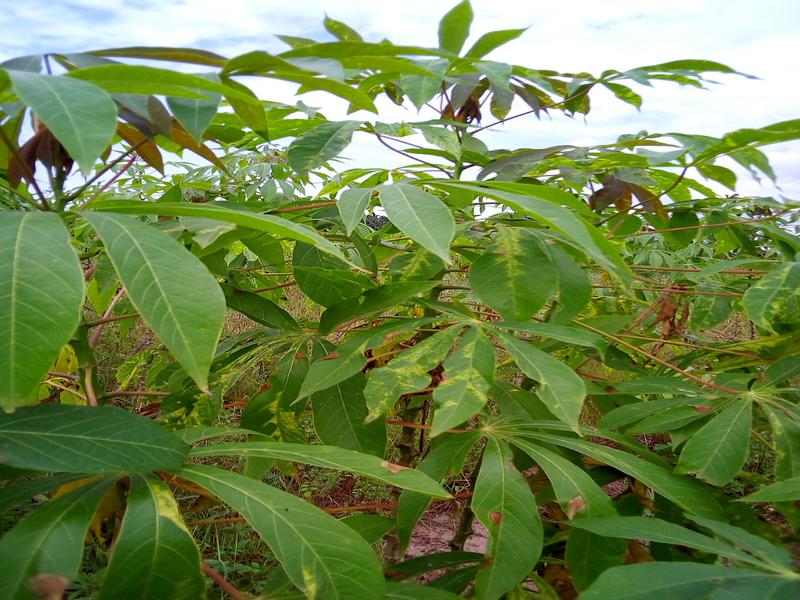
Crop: cassava
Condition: mosaic_disease